McCaul's Pond

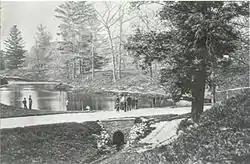
McCaul's Pond at the site of Hart House, on the University of Toronto campus in 1870

McCaul's Pond was located at the site of Hart House, on the University of Toronto campus. It was created by damming Taddle Creek in the early 1860s. Increased settlement and economic activity had already begun changing the creek from being the clear, free running watercourse that the early settlers had found. It had been so clean that it was a breeding ground for salmon, but over time had become a polluted watercourse. Damming the creek accelerated the dangers and the pond was drained prior to burying the University's portion of the creek in 1884.